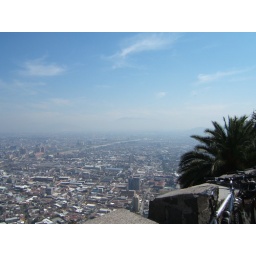
That gray haze... smog! ick! All the mountains keep the dirty air in the city.